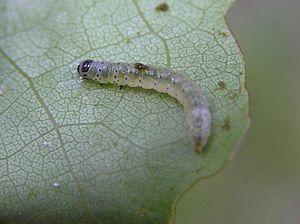
Anacampsis populella est une espèce de petits insectes de l'ordre des lépidoptères de la famille des Gelechiidae.